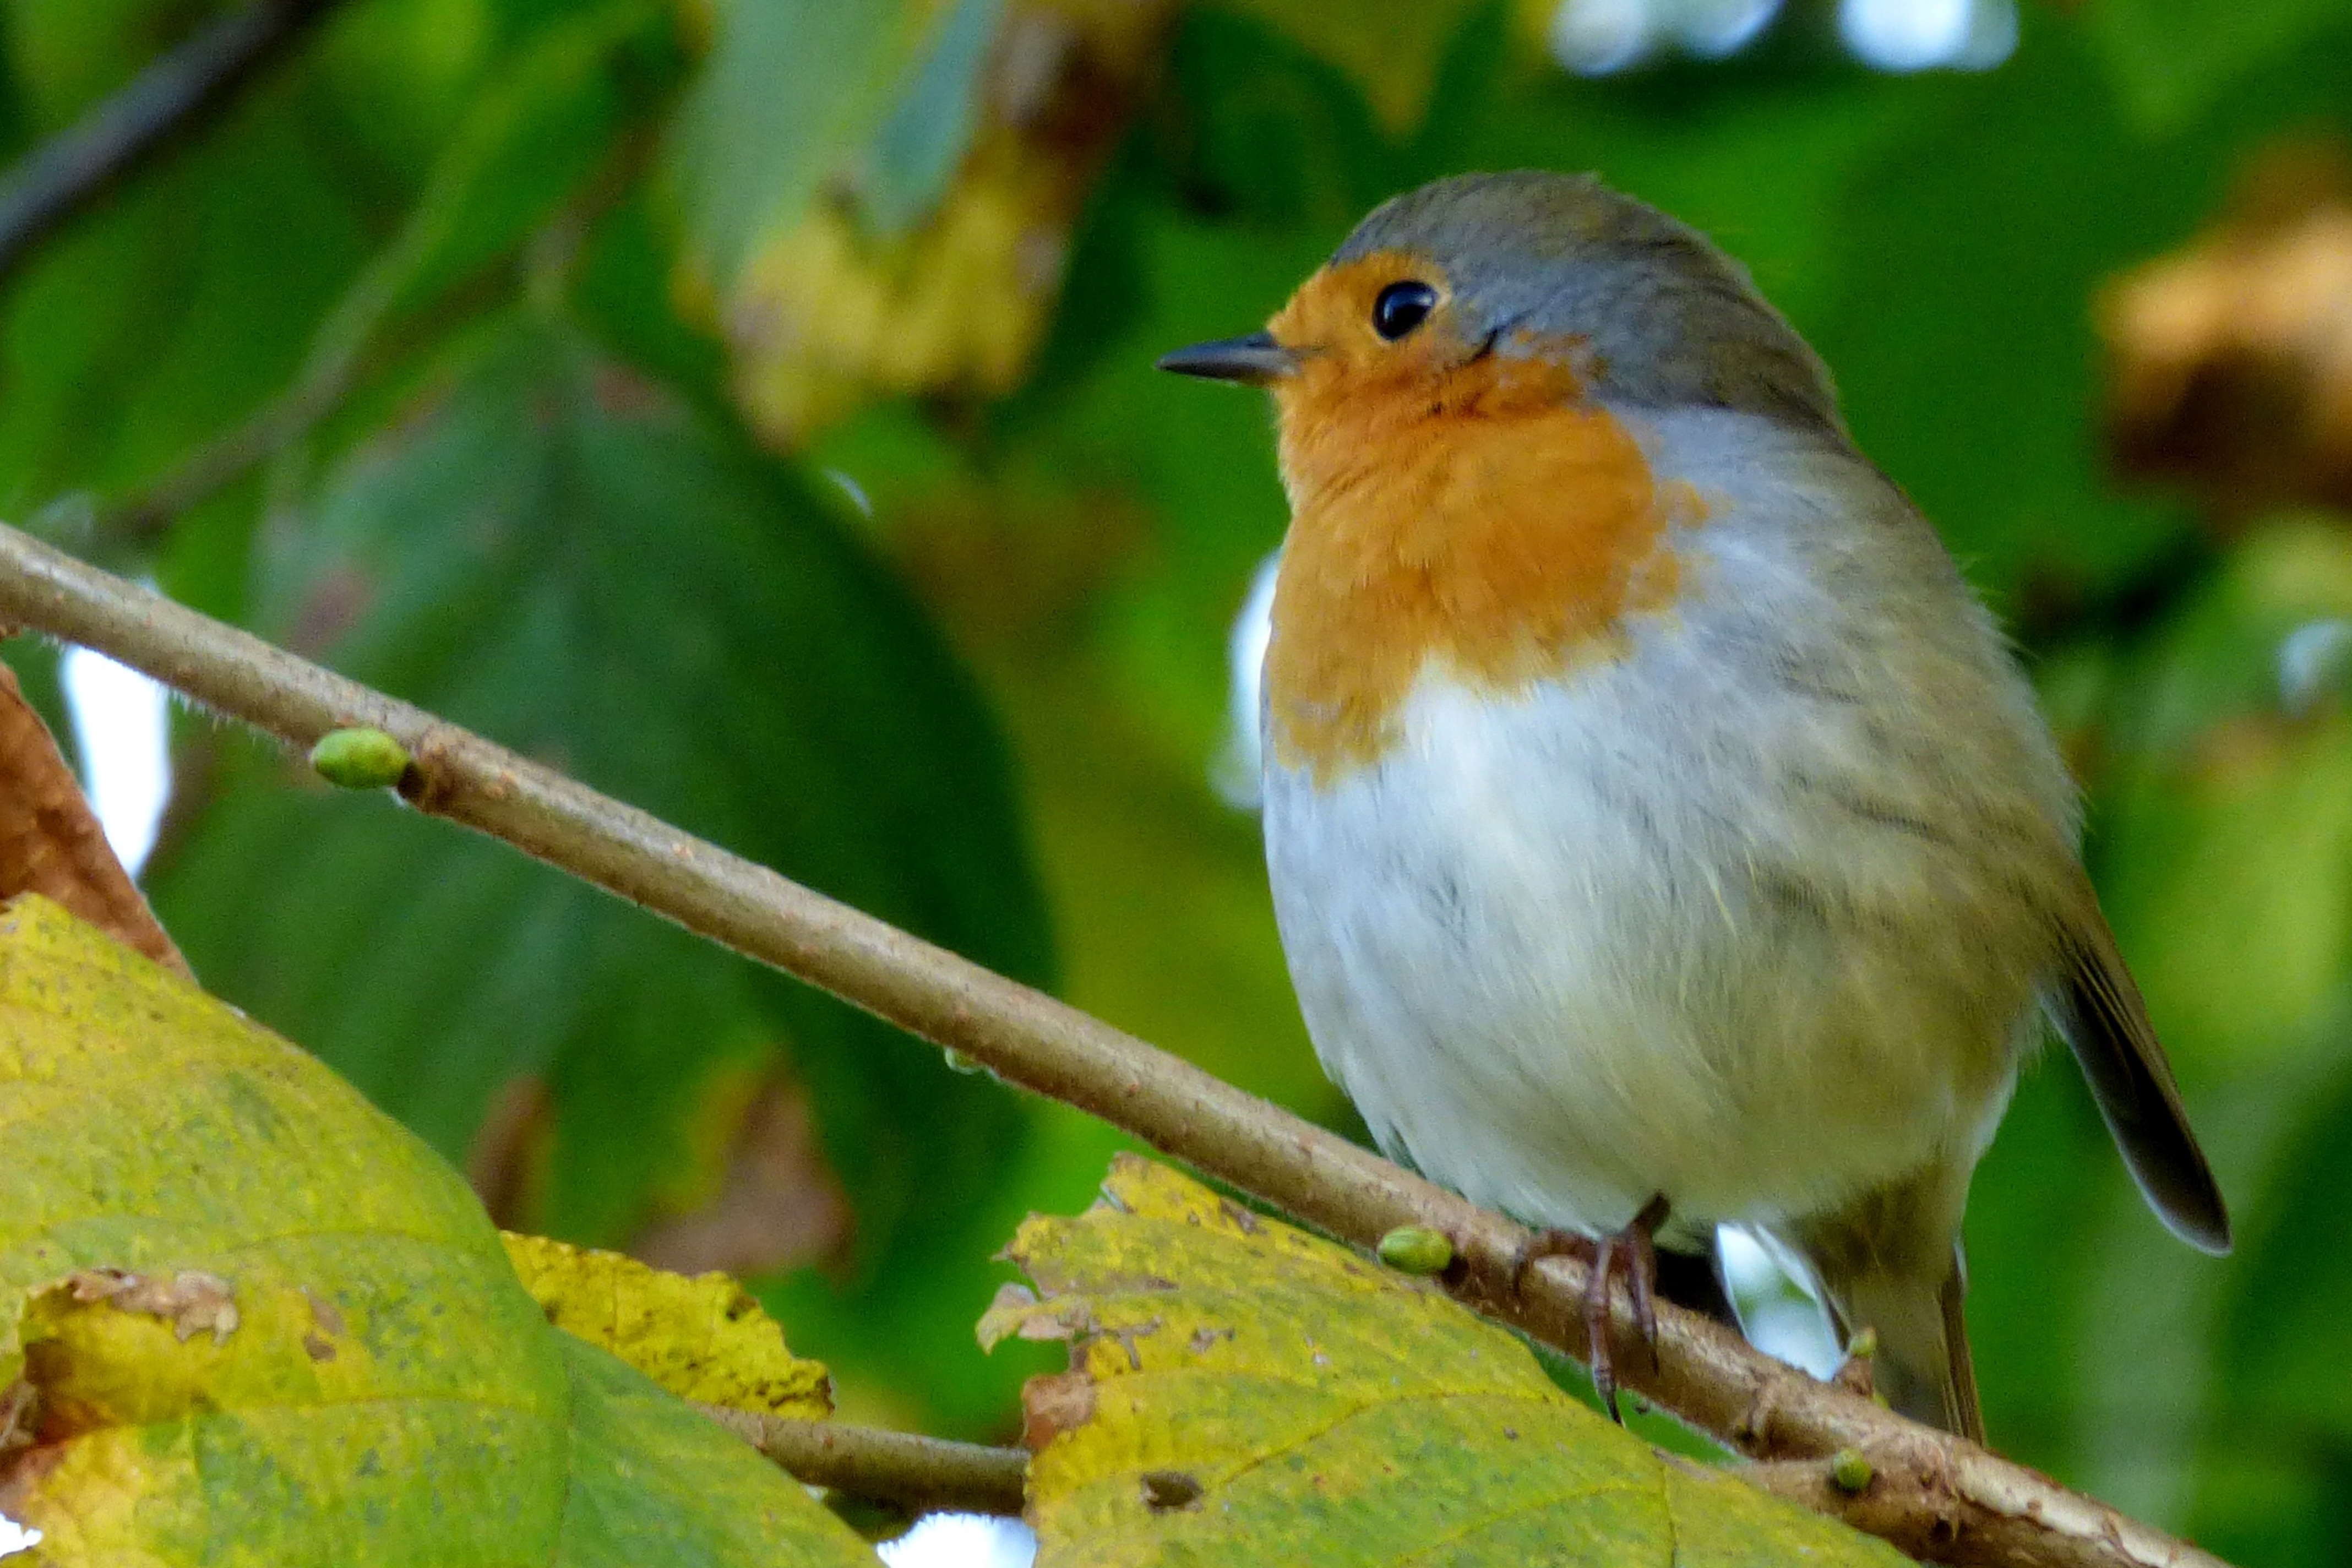
nature, branch, bird, animal, wildlife, beak, small, robin, fauna, plumage, vertebrate, beautiful, finch, old world flycatcher, perching bird, emberizidae, nightingale, ortolan bunting, european robin